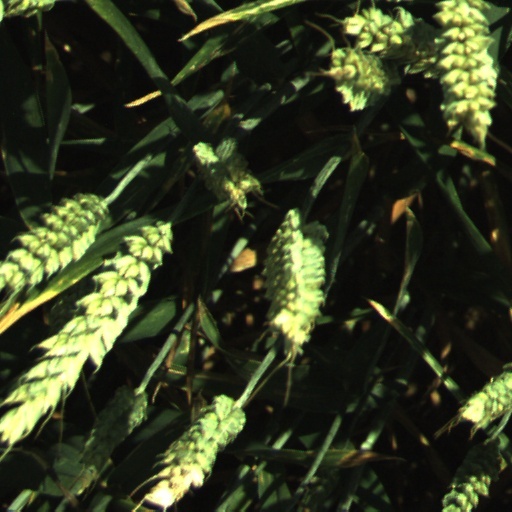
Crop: wheat